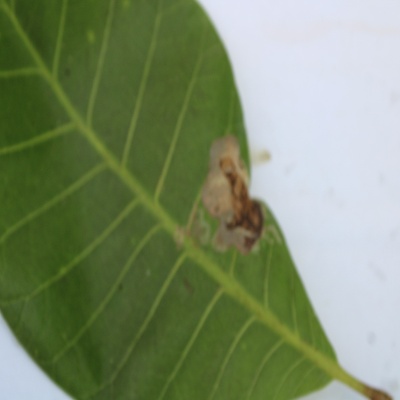
Crop: Cashew
Condition: leaf miner